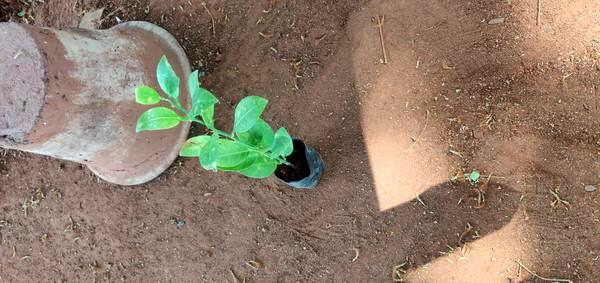
Plant: Lemon